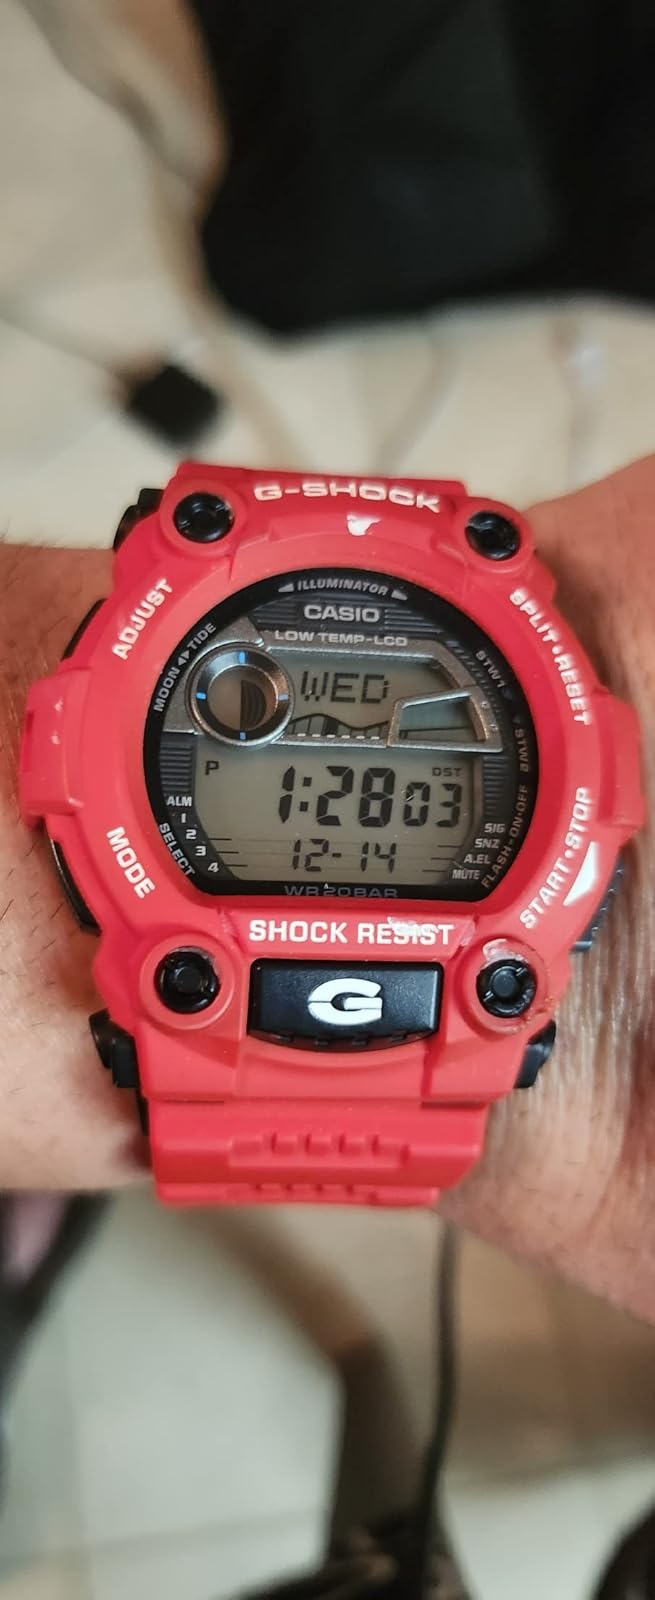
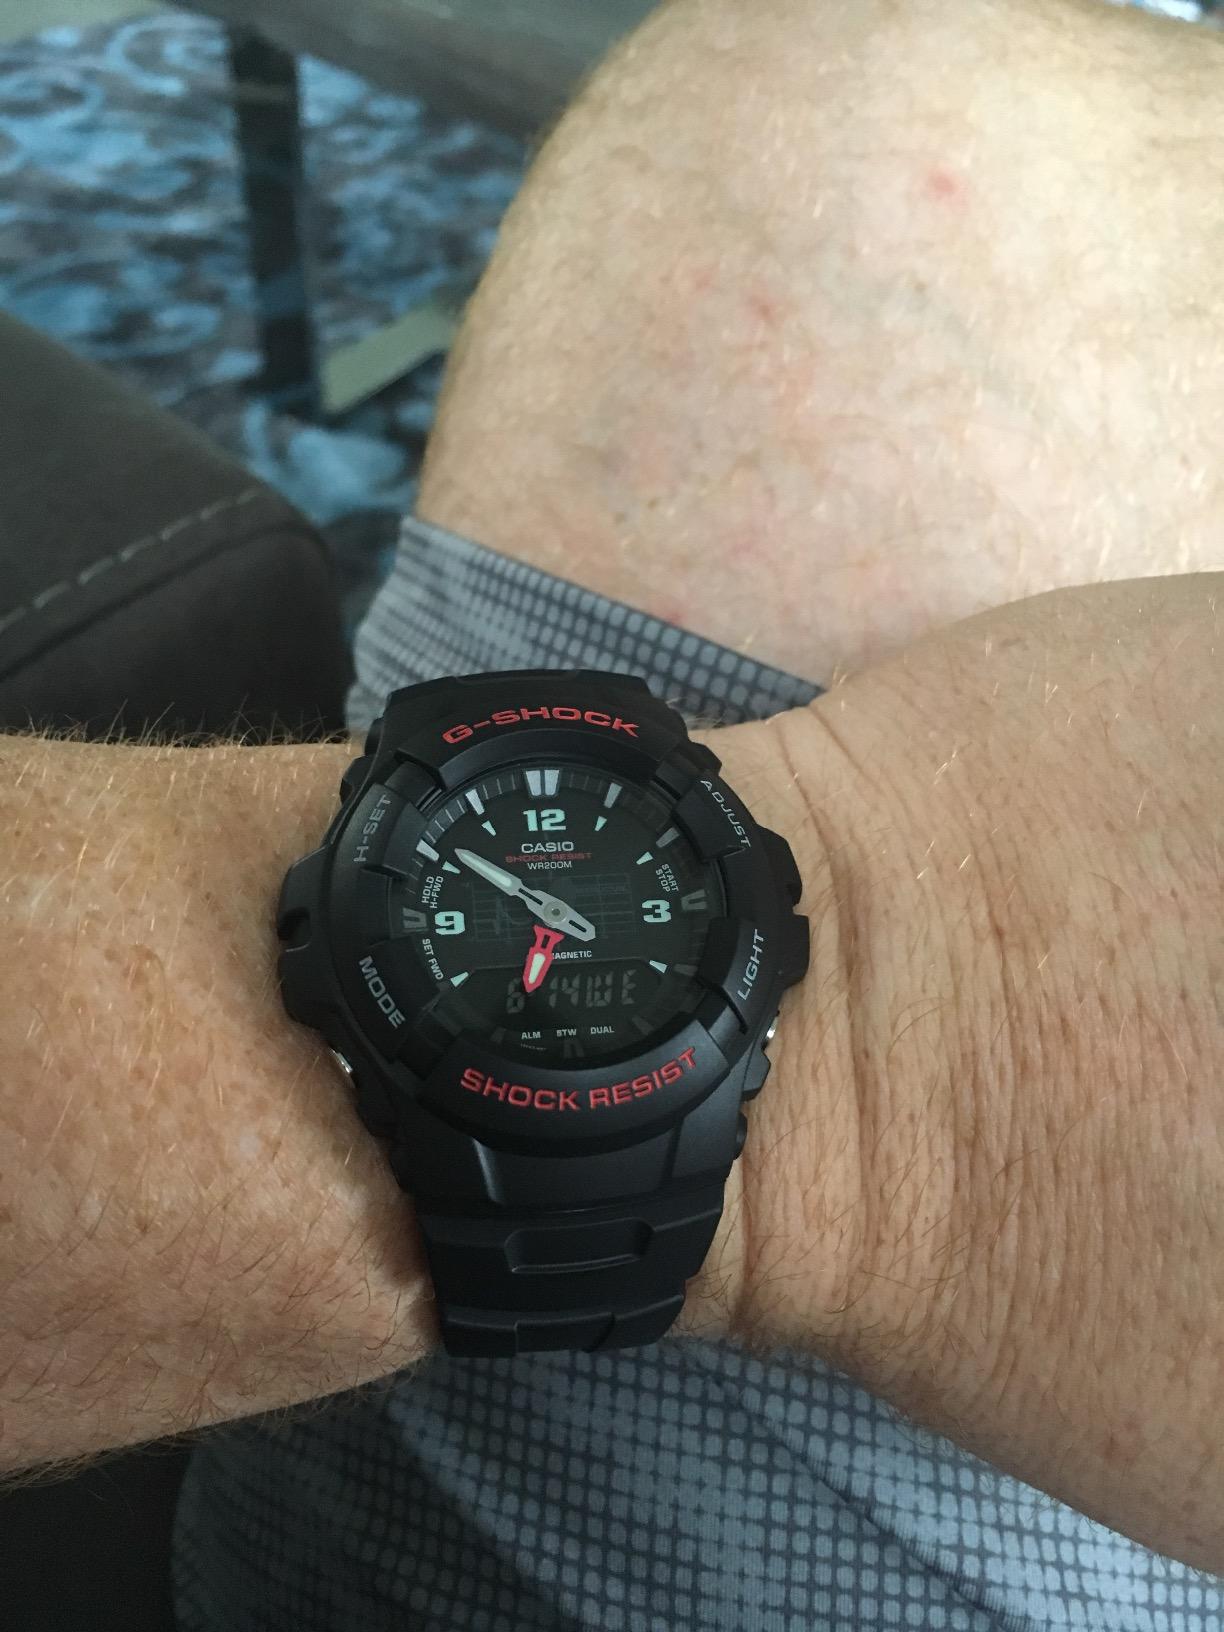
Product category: accessories_watch
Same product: no